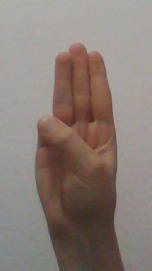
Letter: thaa